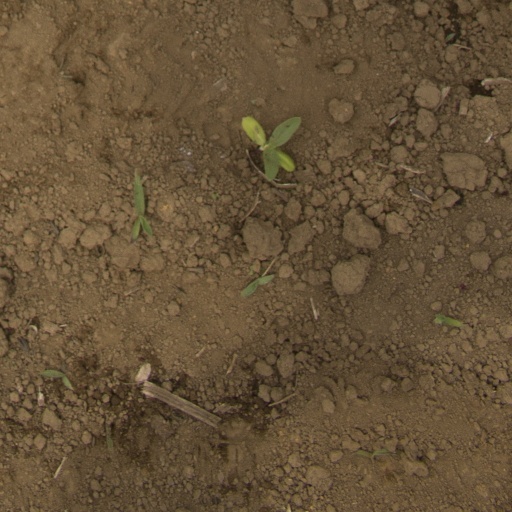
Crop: Jerusalem artichoke